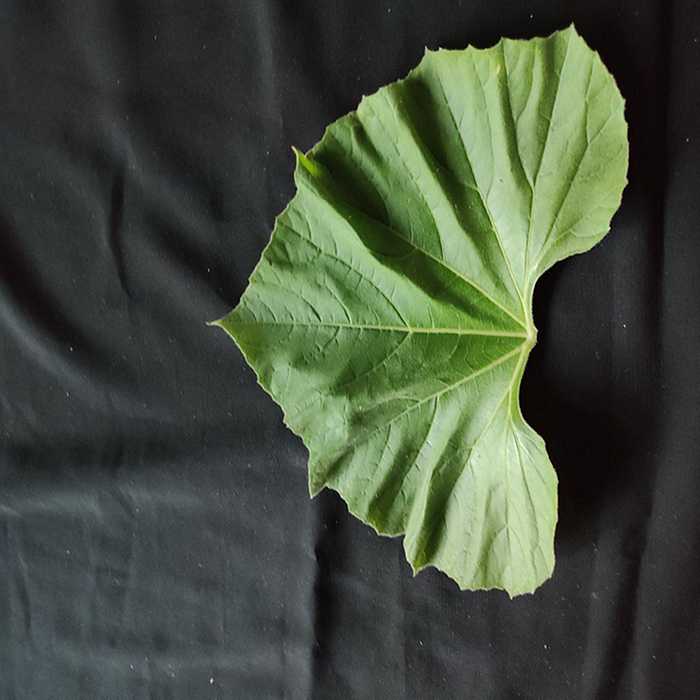
Plant: Bottle gourd
Label: Fresh leaf